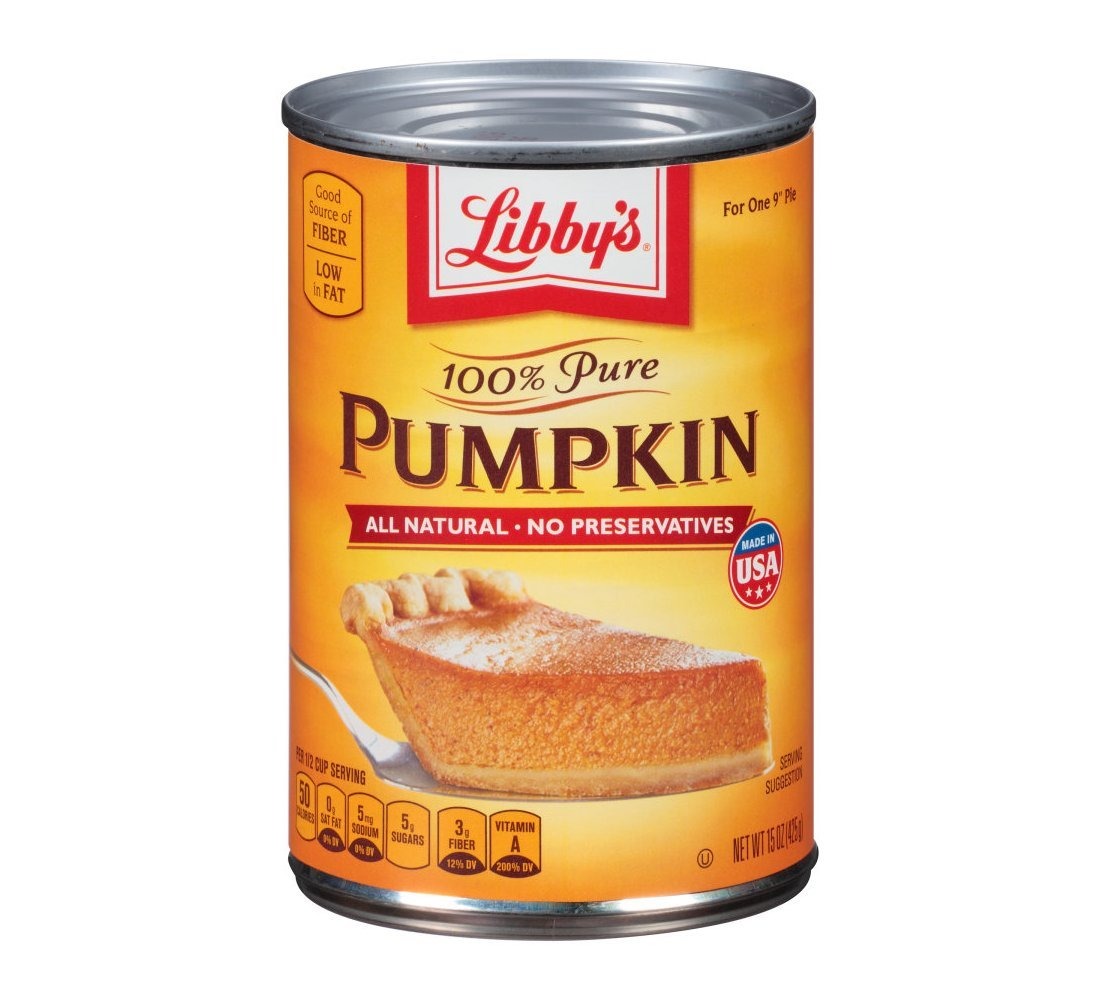
Item Name: Libbys 100% Pure Pumpkin, 15-Ounce Cans (Pack of 24)
Bullet Point 1: 24 Cans of 15oz Libby's 100% Pure Pumpkin
Bullet Point 2: Pure pumpkin puree is ideal for adding to dessert mixes and batters
Bullet Point 3: Libby's canned pumpkin is grown in the USA and is all natural with no preservatives
Bullet Point 4: All natural pumpkin puree is a superfood that is gluten free and an excellent source of Vitamin A
Bullet Point 5: Canned pumpkin puree is ideal for your favorite recipes including Thanksgiving pie, pumpkin muffins, smoothies and more
Value: 360.0
Unit: Ounce

Price: 2.69